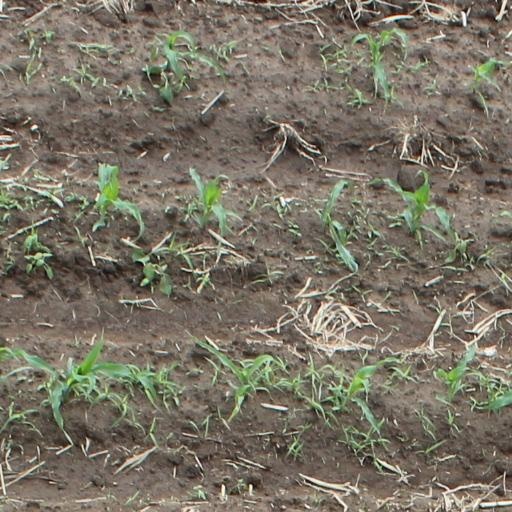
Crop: maize; corn